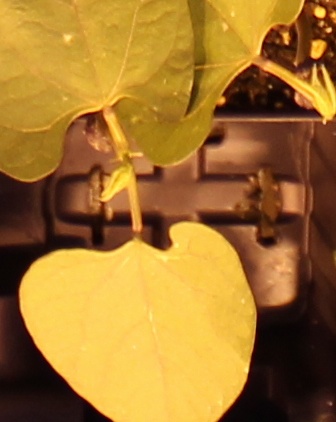
Label: Blackbean